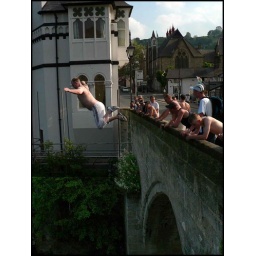
The bridge in Llangollen crosses a narrow and deep part of the river Dee. The lads show off!